Hubble Space Telescope

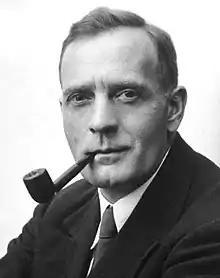
American astronomer Edwin P. Hubble (pictured in 1931), for which the telescope is named.

Space-based astronomy had begun on a very small scale following World War II, as scientists made use of developments that had taken place in rocket technology. The first ultraviolet spectrum of the Sun was obtained in 1946, and NASA launched the Orbiting Solar Observatory (OSO) to obtain UV, X-ray, and gamma-ray spectra in 1962. An orbiting solar telescope was launched in 1962 by the United Kingdom as part of the Ariel programme, and in 1966 NASA launched the first Orbiting Astronomical Observatory (OAO) mission. OAO-1's battery failed after three days, terminating the mission. It was followed by Orbiting Astronomical Observatory 2 (OAO-2), which carried out ultraviolet observations of stars and galaxies from its launch in 1968 until 1972, well beyond its original planned lifetime of one year.